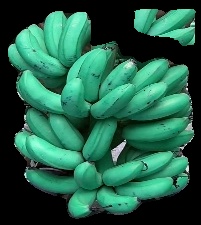
Variety: rasbale
Grade: grade1